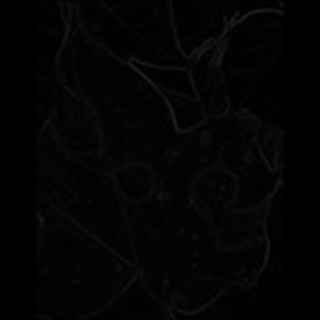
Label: cotton_target_spot